Veracruz (city)

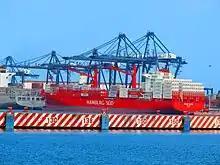
The port of Veracruz is the largest and most important in Mexico

Jesús Arriaga, better known as "Chucho el Roto", was held at Fort San Juan de Ulúa where he died. It is not known whether he died of natural causes, as a result of a fight with other prisoners or by other means. Chucho was a Robin Hood figure who lived during the 19th century. He stole from the rich and gave to the poor, inspiring songs and poetry such as the verses penned by Rafael de Zayas Enríquez. Chucho was arrested in the city of Querétaro after a jewelry store heist. He was sent to the Belén Prison in Mexico City, then to Veracruz. He was also renowned as a seducer of women, especially those who were rich and lonely. Most of his targets were jewelry shops, pawnshops and the homes of the wealthy.